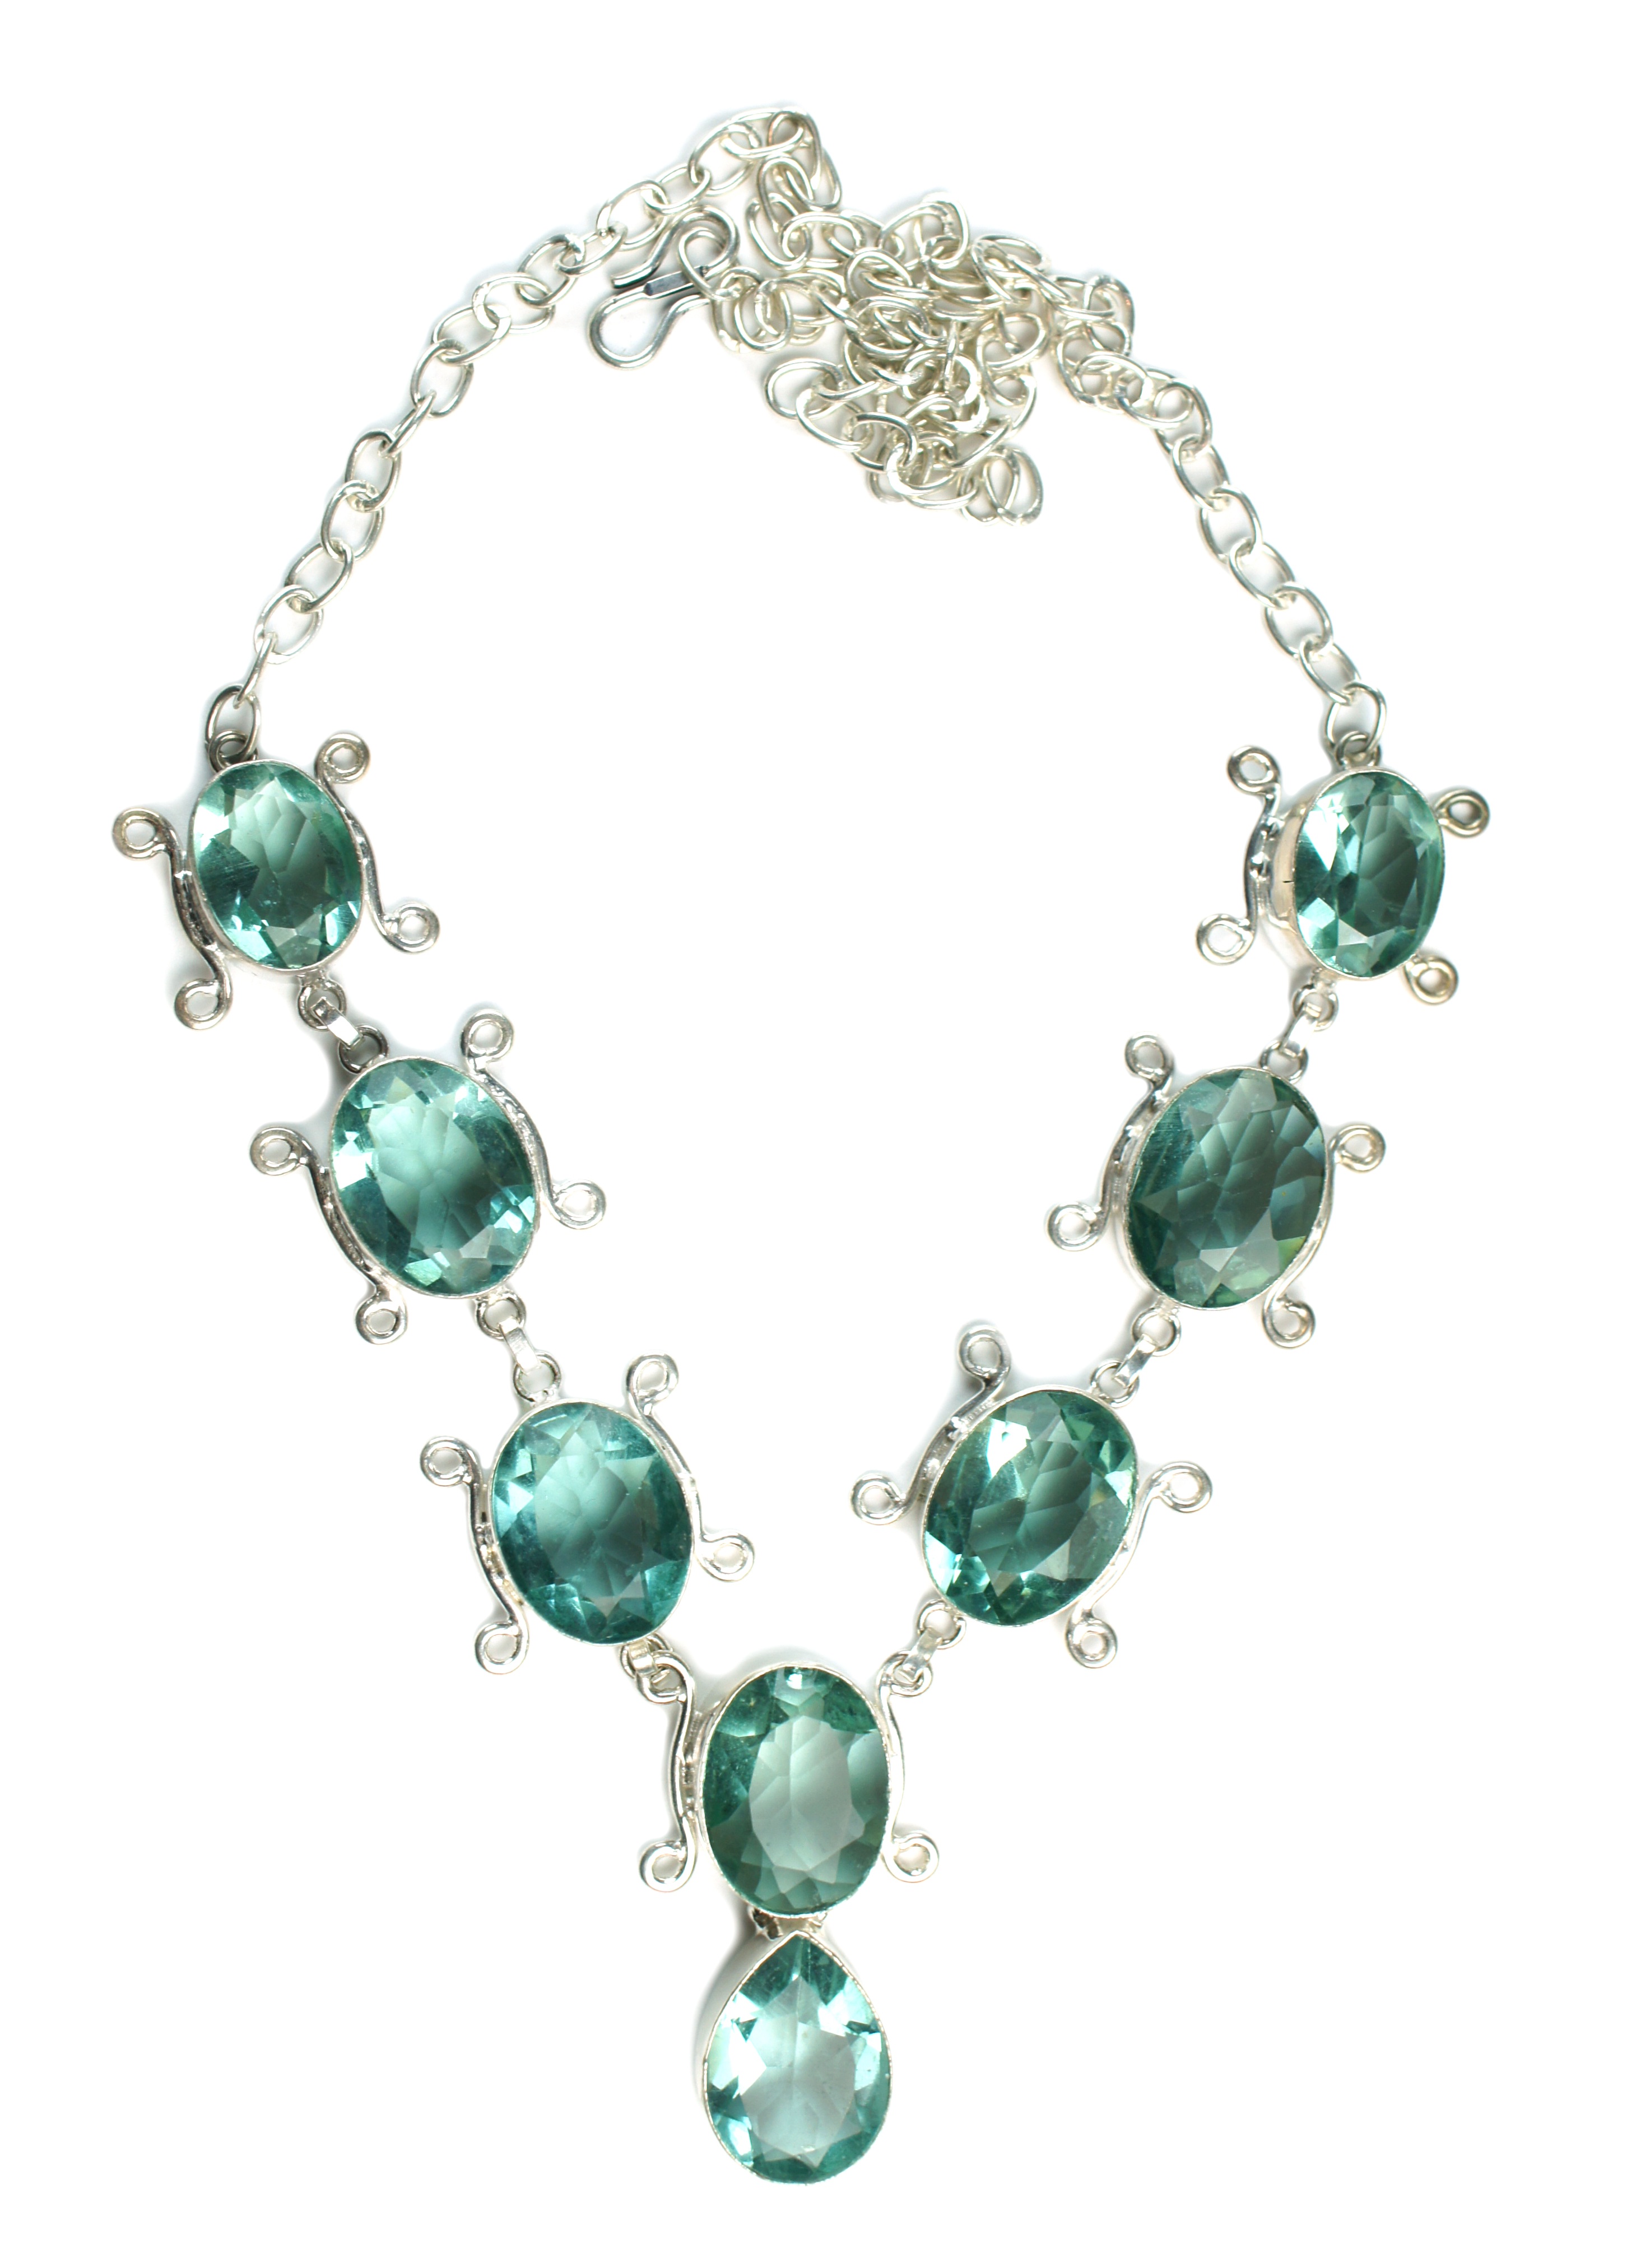
chain, blue, jewelry, necklace, bracelet, jewellery, jewel, london, stones, aqua, turquoise, silver, big, topaz, handmade, huge, sterling, emerald, gemstone, quartz, gems, semiprecious, bezel, choker, faceted, fashion accessory